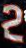
Number: 2